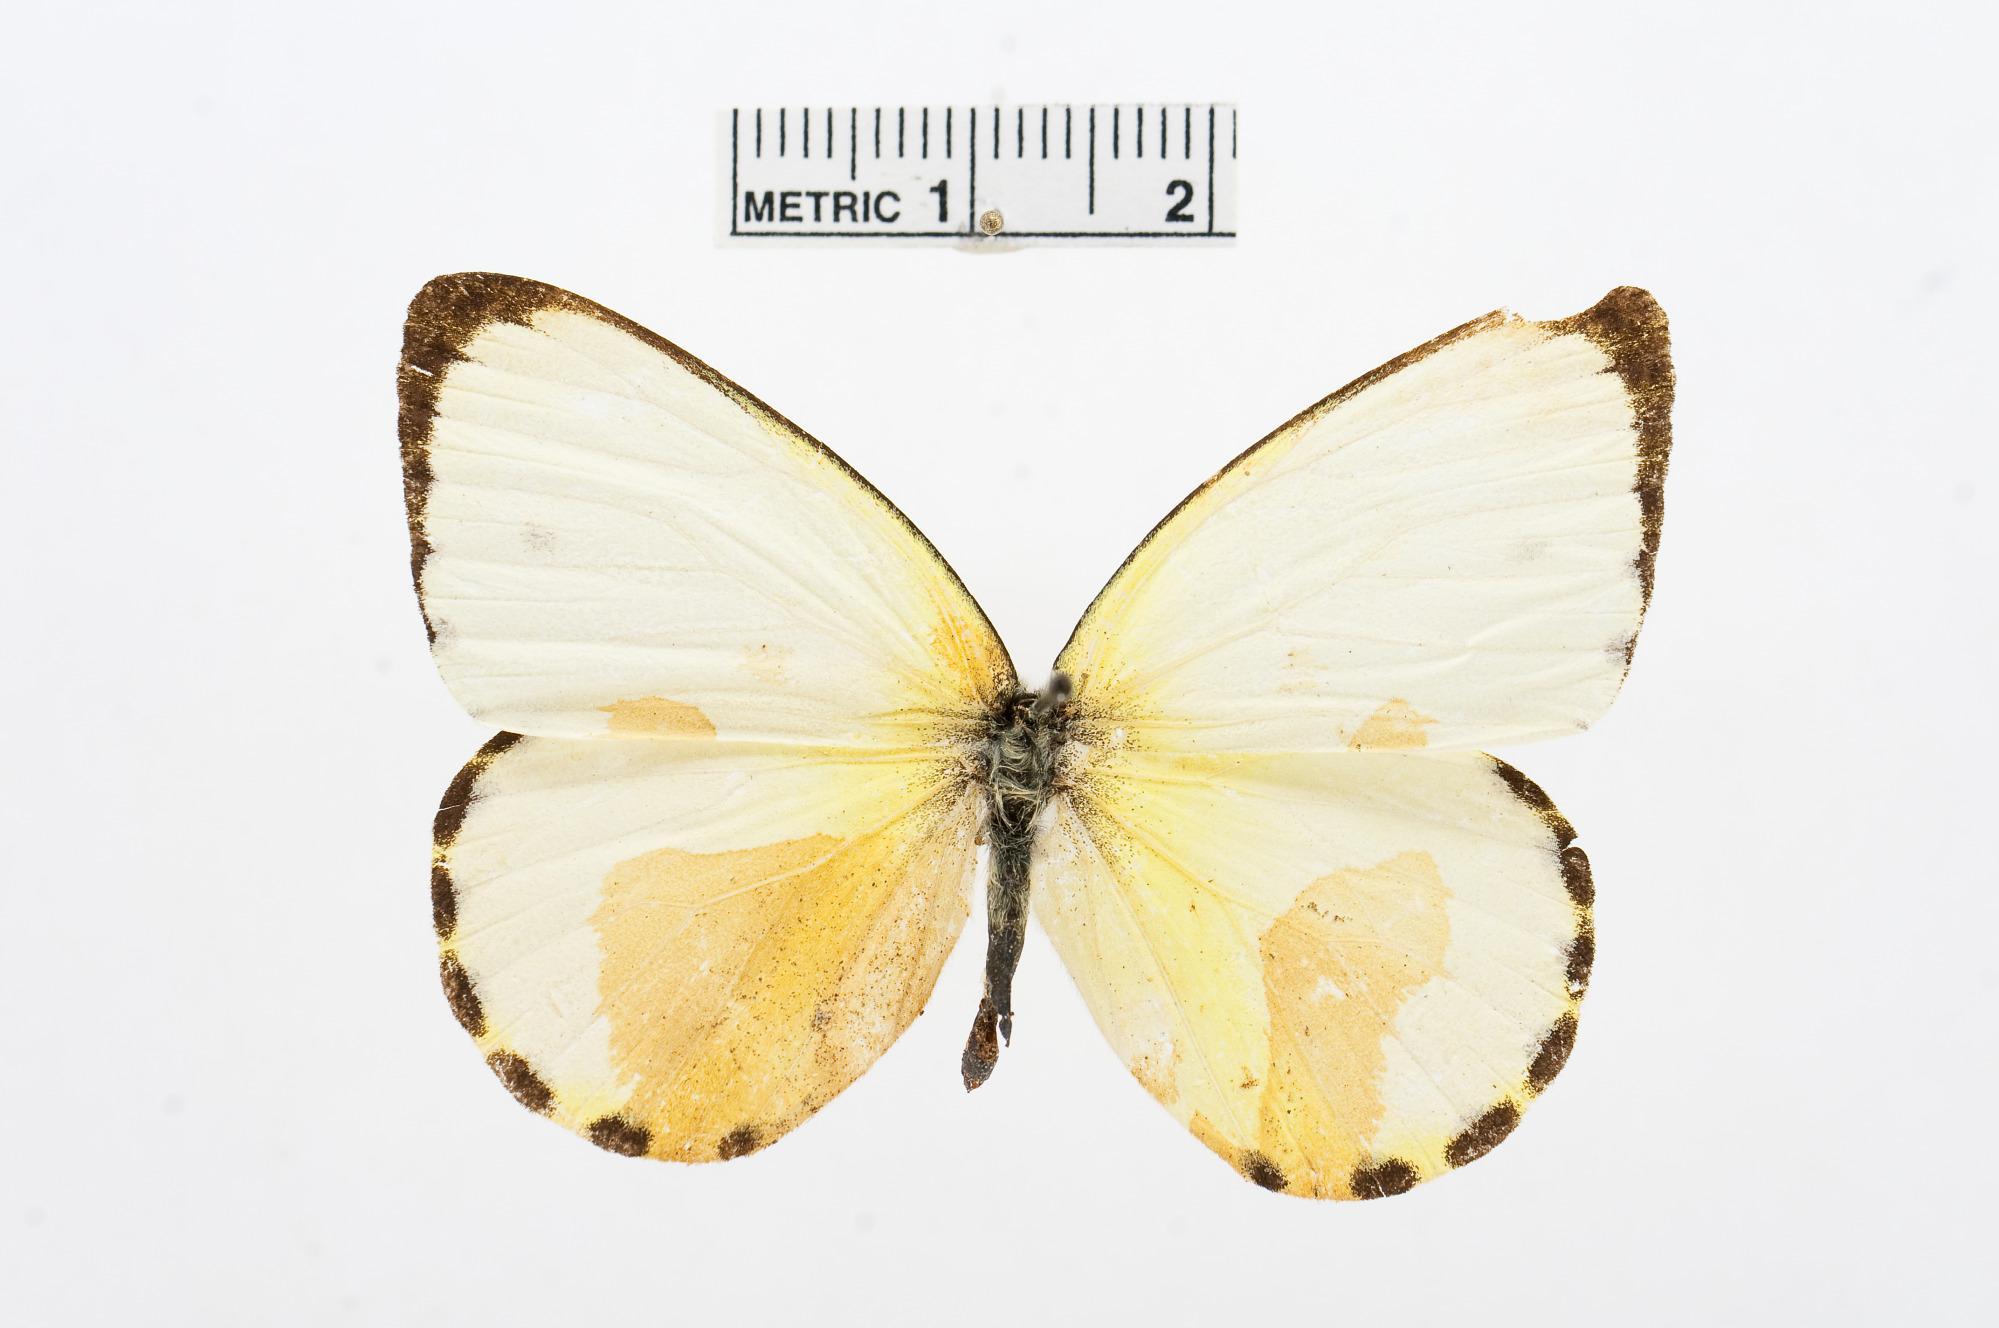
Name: Dixeia cebron
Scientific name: Dixeia cebron
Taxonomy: Animalia, Arthropoda, Hexapoda, Insecta, Lepidoptera, Pieridae, Pierinae